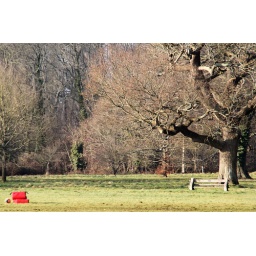
The village green is surrounded by really beautiful trees and is a very popular place for walking in all seasons.